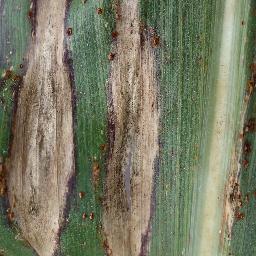
Label: Corn_(Maize)___Northern_Leaf_Blight